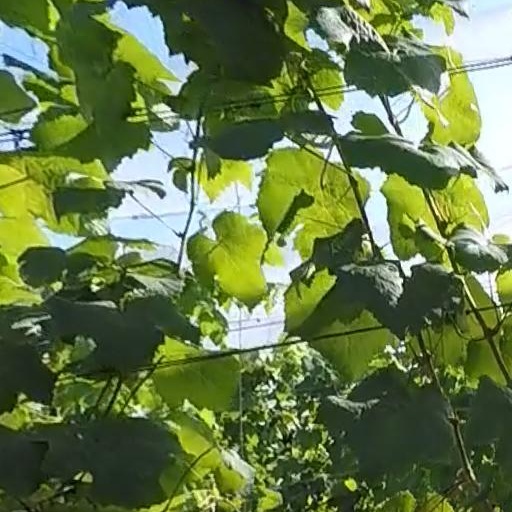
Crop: grape